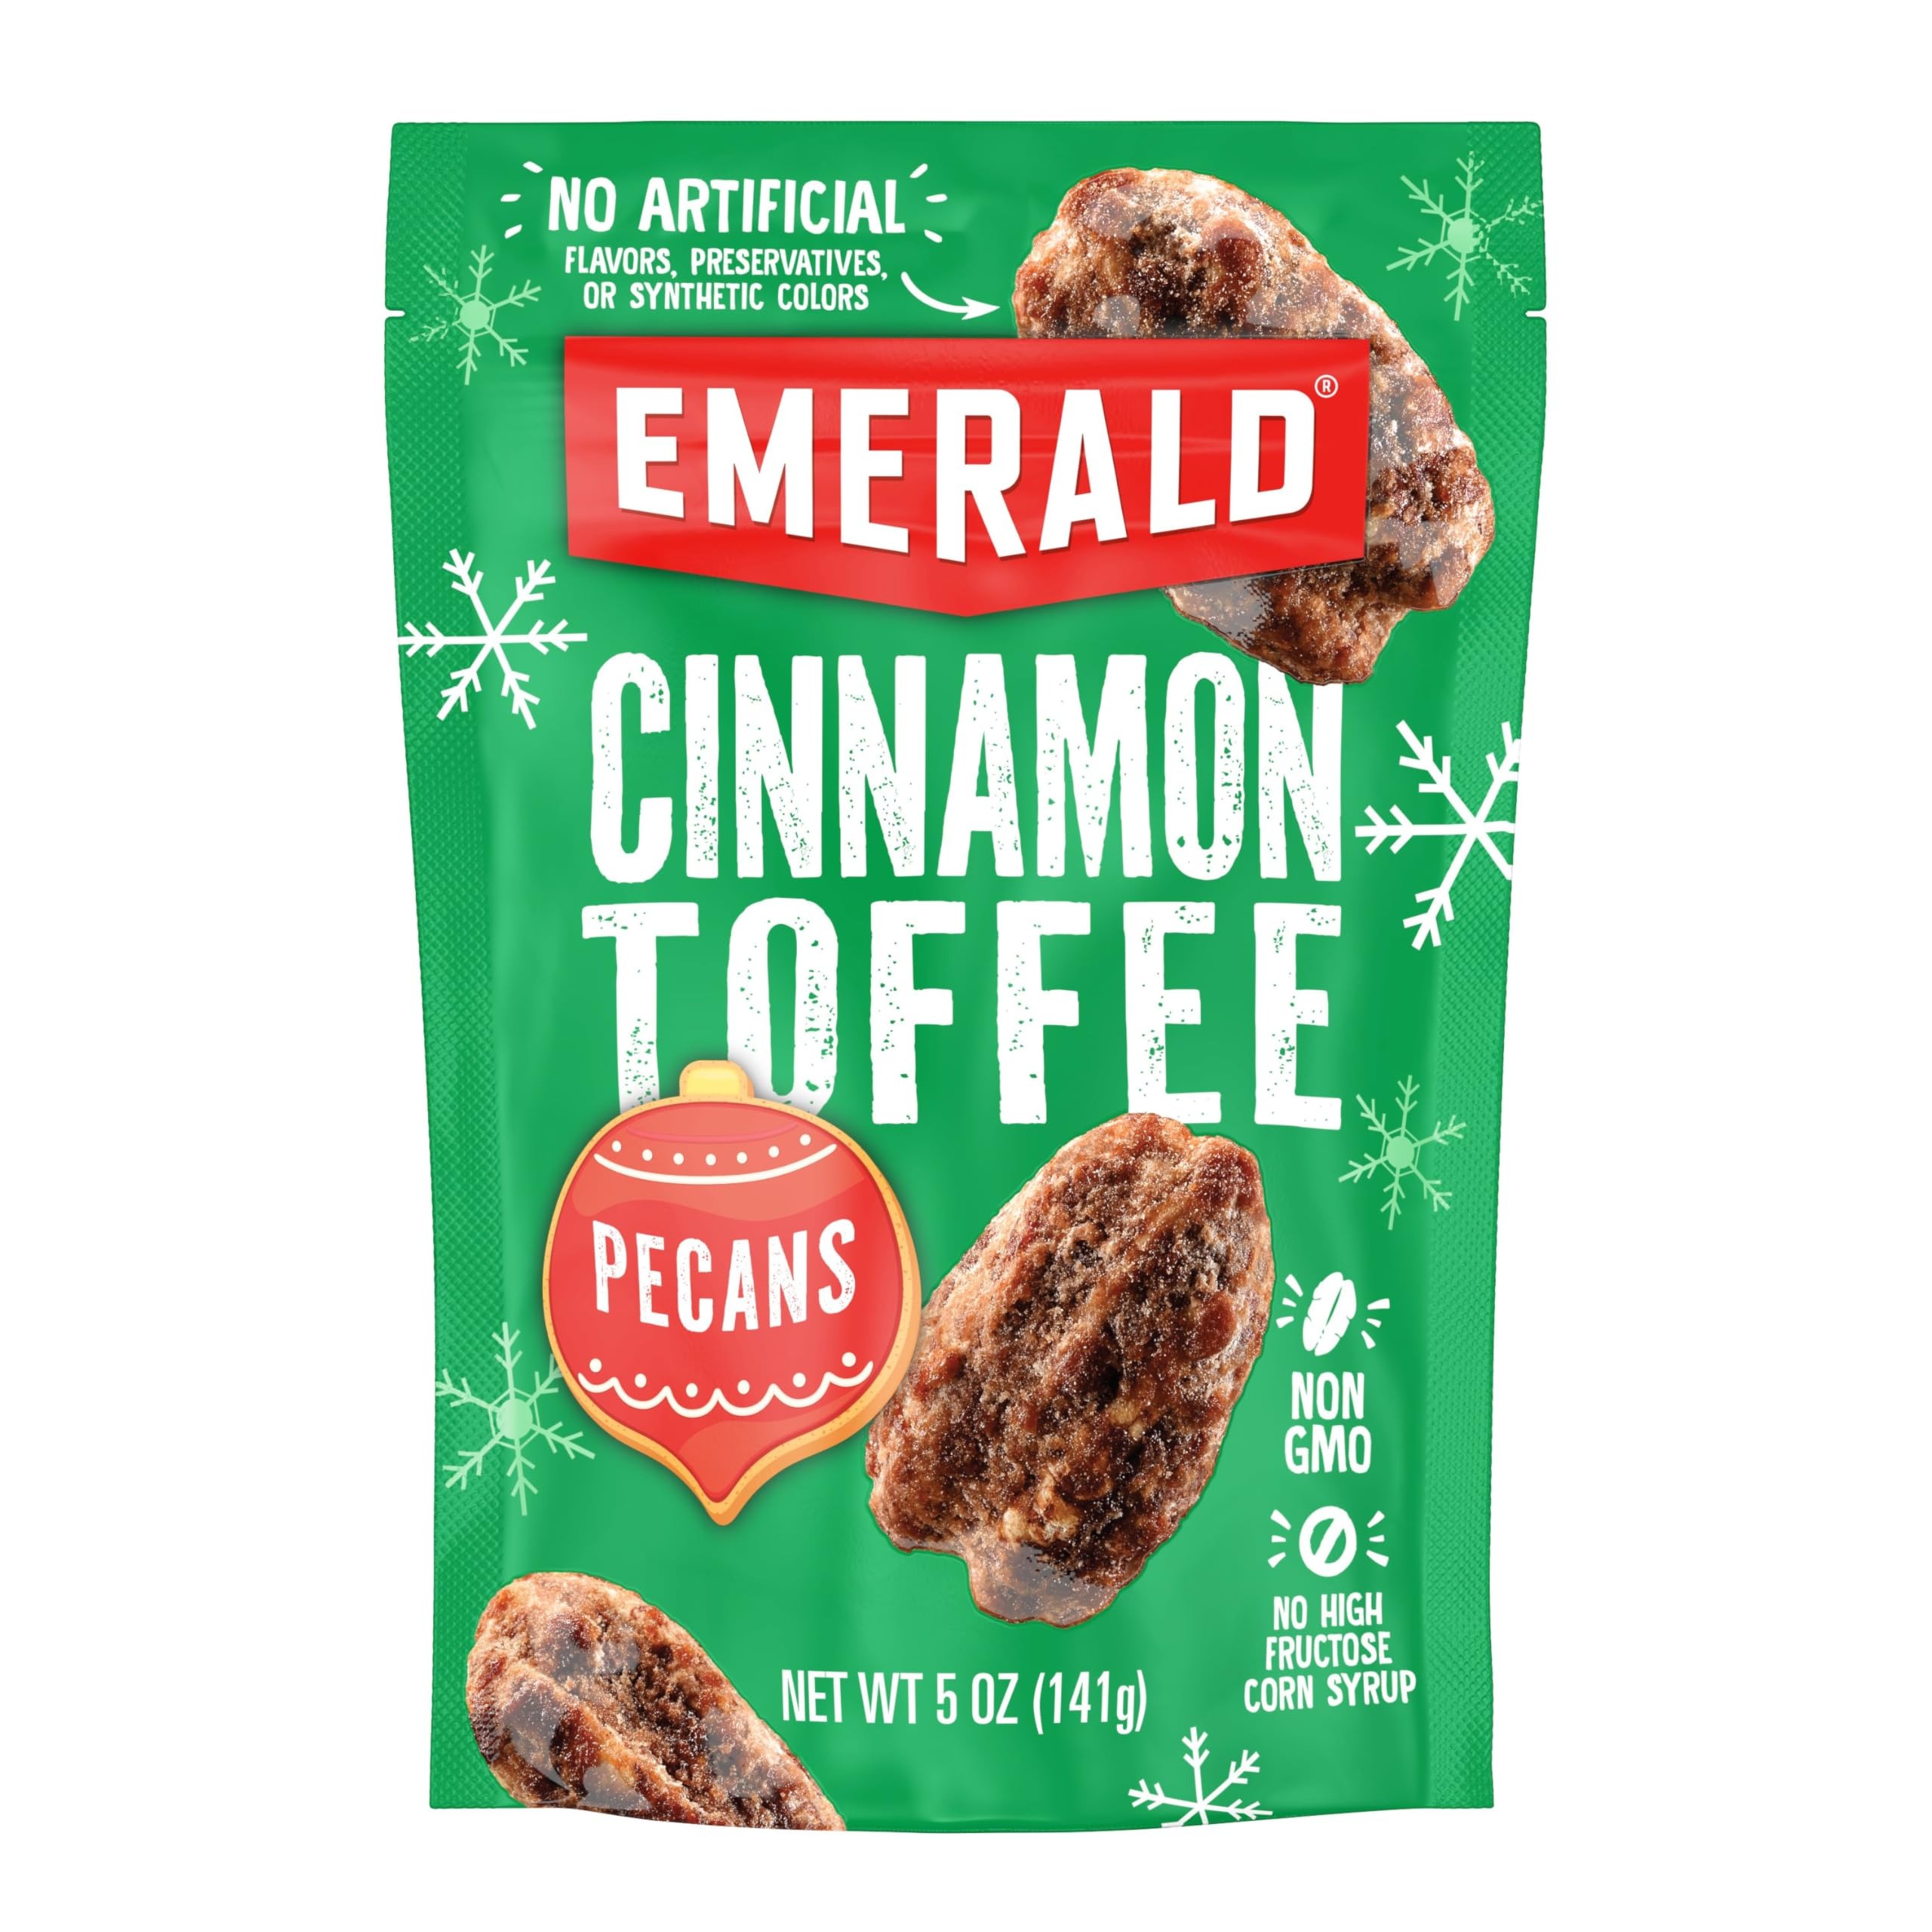
Item Name: Emerald Nuts Cinnamon Toffee Pecans (1-Pack) | 5oz Resealable Bag | Kosher Dairy Certified, Non-GMO, Contains No Artificial Preservatives, Flavors or Synthetic Colors
Bullet Point 1: PERFECT FOR SNACKING: Sugar, spice, and everything nice. That's what our Cinnamon Toffee Pecans are made of. Not to mention, sweet, festive flavors with a satisfying crunch. Add them to your favorite baked goods for some tasty snack inception.
Bullet Point 2: ONLY THE GOOD STUFF: We source only the tastiest, highest-quality nuts! Our pecans are Kosher Dairy Certified, non-GMO, and contain no artificial flavors, preservatives, or synthetic colors.
Bullet Point 3: A NUTRITIOUS CHOICE: Nuts are the ideal on-the-go, ready-to-eat, travel-friendly snack for kids and adults! Our Cinnamon Toffee Pecans contain no high fructose corn syrup.
Bullet Point 4: CAREFULLY HANDCRAFTED: Emerald's kettle glazed nuts are handcrafted and mixed in small batches using flame-fired kettles, resulting in a better, bolder tasting nut.
Bullet Point 5: CONVENIENT RESEALABLE BAG: The 5 oz stand-up, recloseable pouch ensures ultimate freshness. Bring these along for a snack or lunch at work, school or home! Ideal for snacking and sharing, these are a must-have for the pantry.
Value: 5.0
Unit: Ounce

Price: 8.19